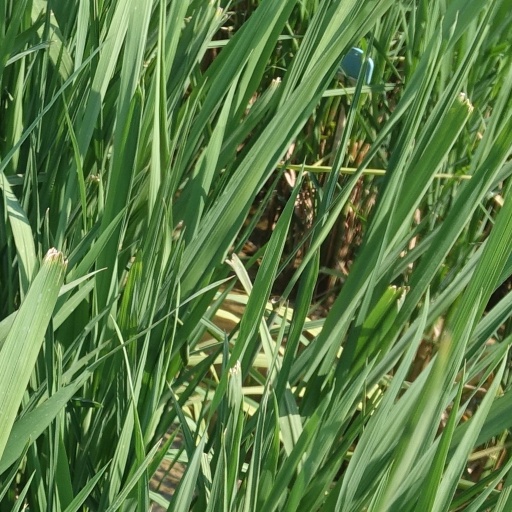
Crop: rice